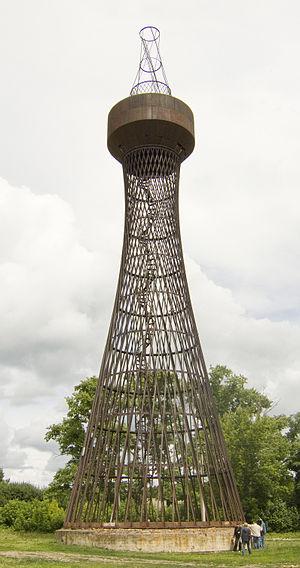
La structure hyperboloïde de Polibino est une tour à claire-voie réalisée en treillage d'acier qui constitue la première structure hyperboloïde du monde. Cette tour hyperboloïde a été construite pour l'exposition panrusse de 1896 à Nijni Novgorod par l'ingénieur et scientifique russe Vladimir Choukhov. La tour est par la suite achetée, démontée et reconstruite dans le village de Polibino dans le raïon de Dankov de l'oblast de Lipetsk, en Russie où elle est toujours visible.
Polibino est un village du raïon de Dankov, dans l'oblast de Lipetsk, en Russie.